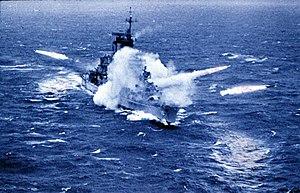
La classe Albany est une classe de trois croiseurs lance-missiles guidés de l'United States Navy en service entre 1962 et 1980. C'étaient des navires reconvertis, issus des classes Oregon City et Baltimore dont les coques et la propulsion étaient identiques. Toutes les superstructures et les armes d'origine ont été retirées et remplacées. Les navires convertis disposaient de nouvelles superstructures très hautes et la reconstruction s'appuyait fortement sur l'aluminium pour alléger le navire.